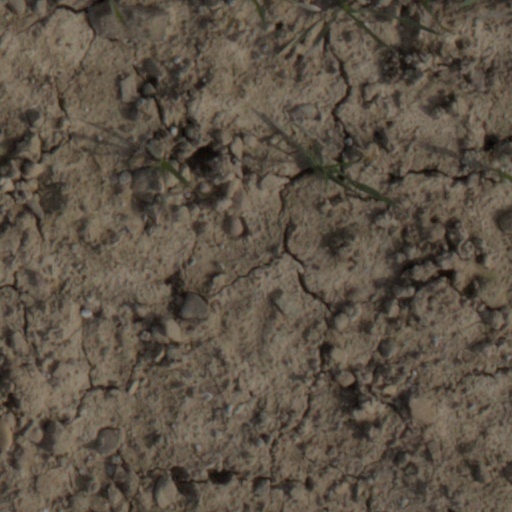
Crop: wheat